Amelia Stewart House

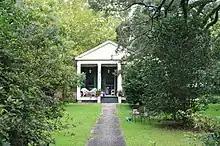
The house in its original location, photographed in 2009

The front portion of the house dates to 1871, and was built in Greek Revival style to mimic the older Oakleigh House. The three-bay façade has the front door with transom and sidelights in the rightmost bay, and unique triple-hung sash windows in the other two. The porch is recessed under a pedimented gable resting on boxed columns. The balustrade, with its shallow tail cut joints was likely transferred from the 1830s garçonnière. The gable of the original house is partially visible from the front.